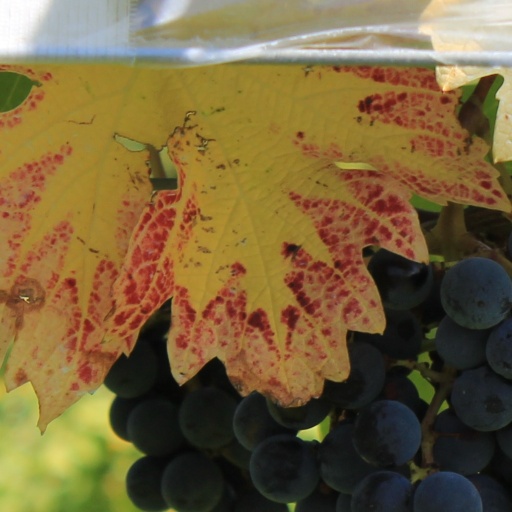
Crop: grape